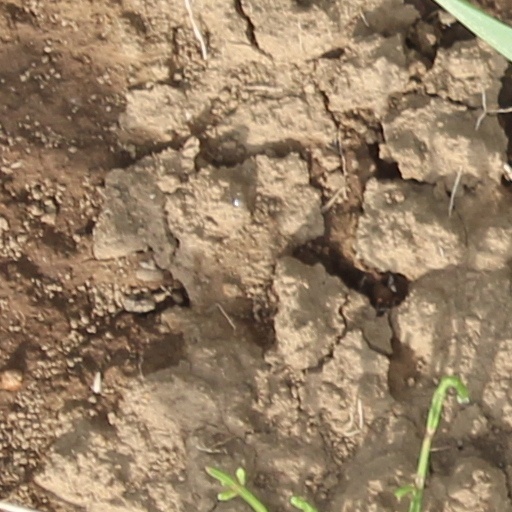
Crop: wheat